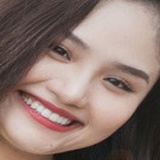
ca sĩ Miu Lê